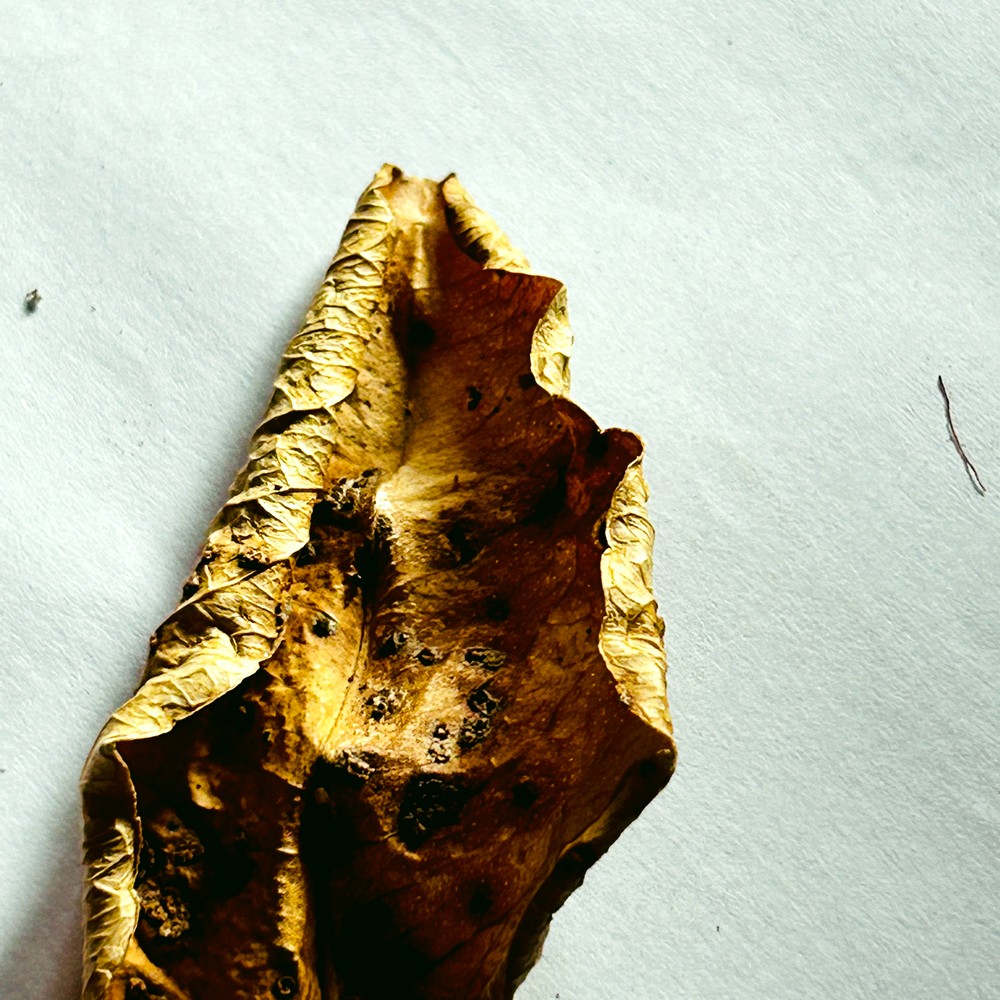
Label: Dry Leaf